Earth and Sky Adventures

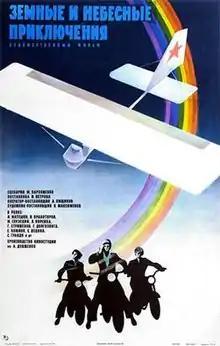

Earth and Sky Adventures is a 1974 Soviet children's film directed by Igor Vetrov.